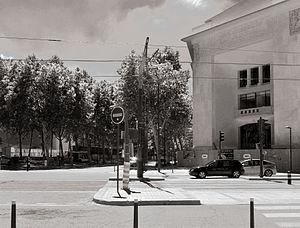
Porte d'Issy - Paris XV, Ancien siège de l'École nationale supérieure de techniques avancées
L'École nationale supérieure de techniques avancées, de son nom de marque ENSTA Paris, est l'une des 205 écoles d'ingénieurs françaises accréditées au 1ᵉʳ septembre 2019 à délivrer un diplôme d'ingénieur et est un « établissement-composante » de l'Institut Polytechnique de Paris.
L'Hexagone Balard, ou site Balard, communément appelé « Balard », est un ensemble immobilier regroupant des états-majors des Forces armées françaises, à Paris. Ce regroupement, initié en décembre 2007 par Hervé Morin, alors ministre de la Défense, s'effectue en 2015, près de la place Balard dans le 15ᵉ arrondissement, à la limite sud-ouest de la capitale, non loin de l'hôpital européen Georges-Pompidou et de l'héliport de Paris - Issy-les-Moulineaux. Le site est nommé hexagone en référence à la géographie de la France métropolitaine et sur le modèle du « Pentagone américain ». Son commandement militaire est assuré par le major général des armées.
La porte d'Issy ou porte d'Issy-les-Moulineaux est une porte de Paris, en France, située dans le 15ᵉ arrondissement.